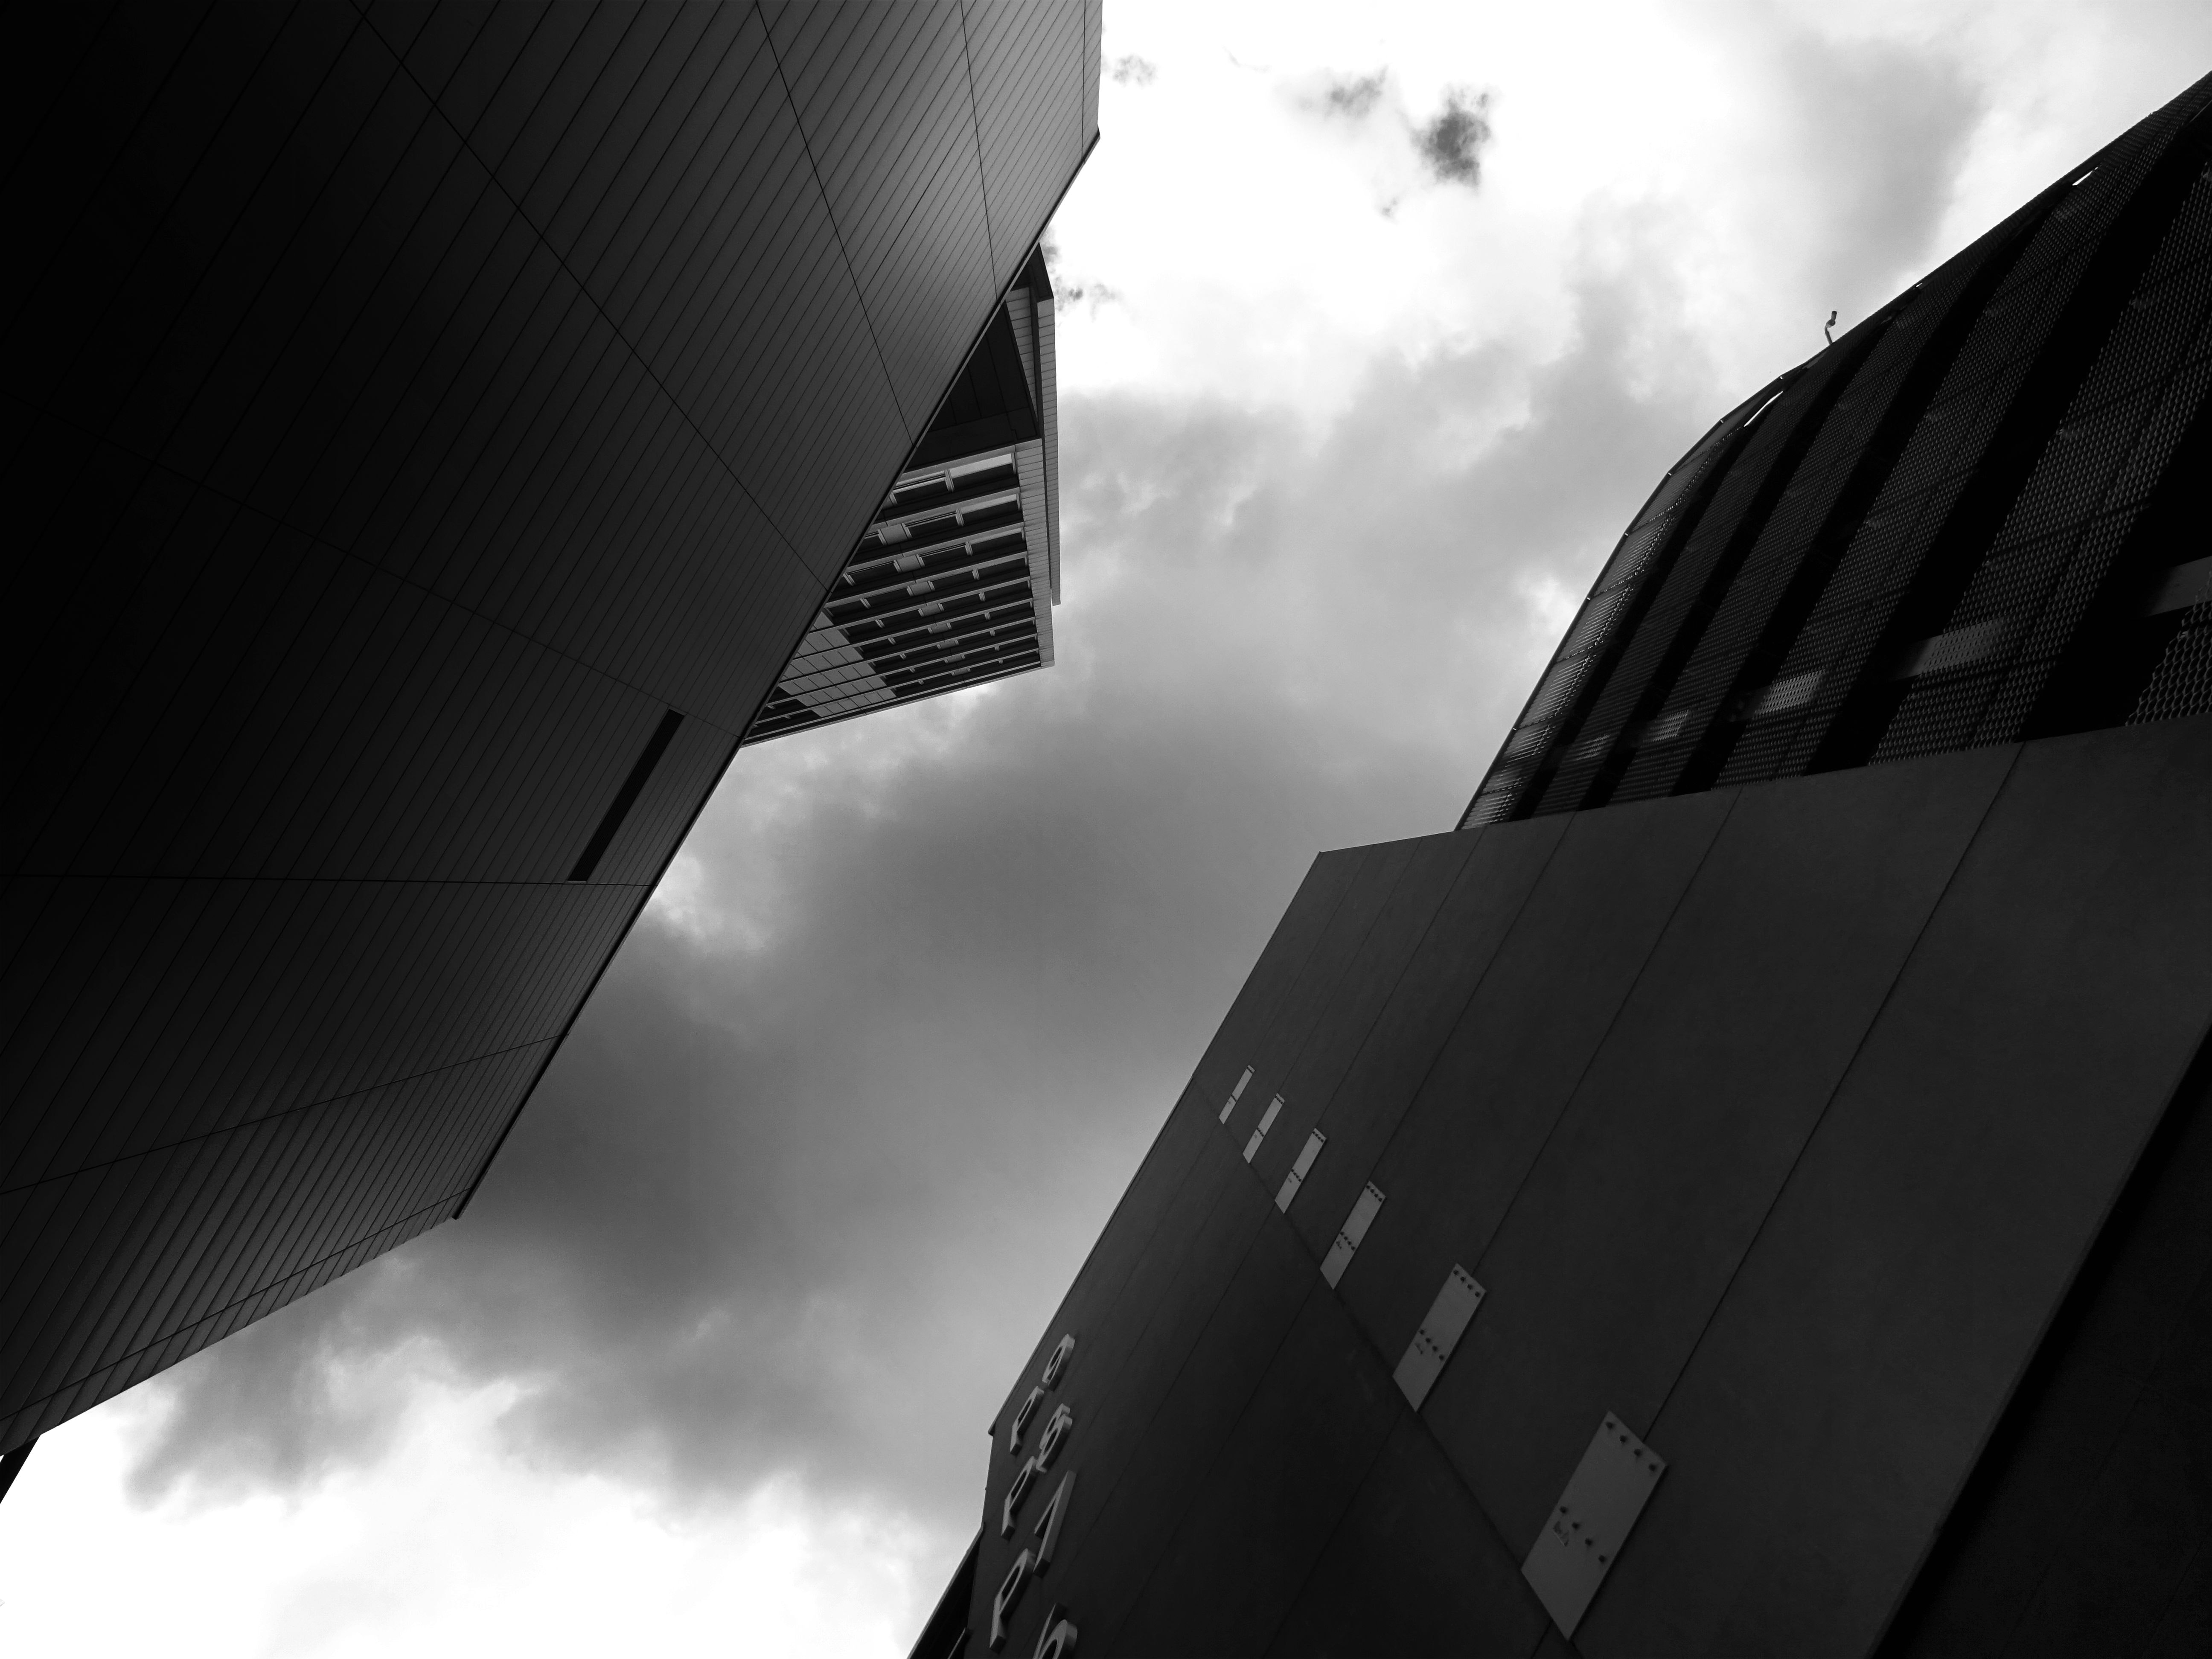
white, sky, black, architecture, daytime, black and white, cloud, monochrome, monochrome photography, urban area, line, city, skyscraper, photography, Material property, building, meteorological phenomenon, symmetry, tower block, street, reflection, glass, style, tower, Tints and shades